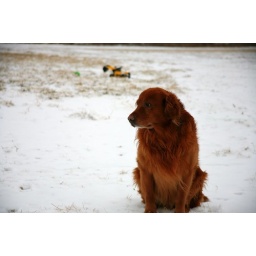
ever the watch dog jetty the golden retriever watches children playing in the snow